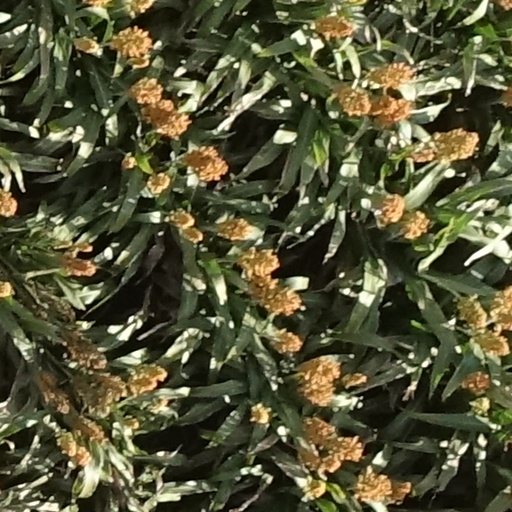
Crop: sorghum